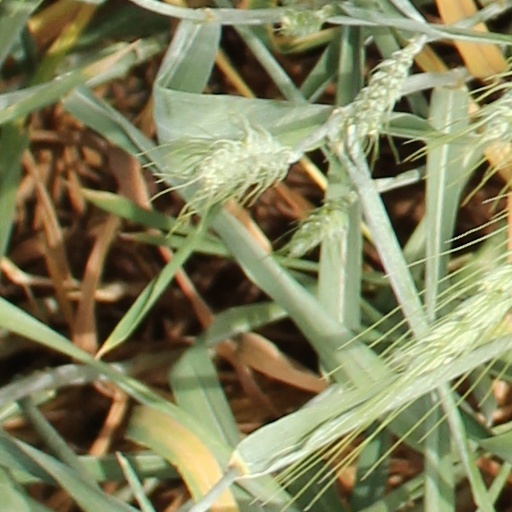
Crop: wheat